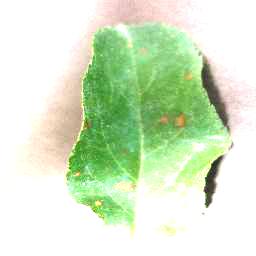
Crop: apple
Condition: cedar_rust